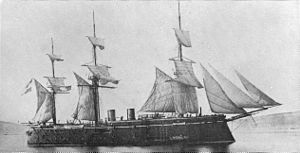
Custoza (skib, 1875) / Design
I 1870'erne og 1880'erne var det stadig helt normalt, at panserskibene gik under sejl, når der var mulighed for det, som på dette foto af Custoza fra omkring 1880.
Panserskibet Custoza blev afleveret til den østrig-ungarske marine i 1875, som flådens hidtil største skib. Det var opkaldt efter en by i nærheden af Verona i det daværende østrigske Norditalien, hvor østrigerne i 1848 og 1866 besejrede hære fra henholdsvis kongeriget Sardinien og kongeriget Italien.